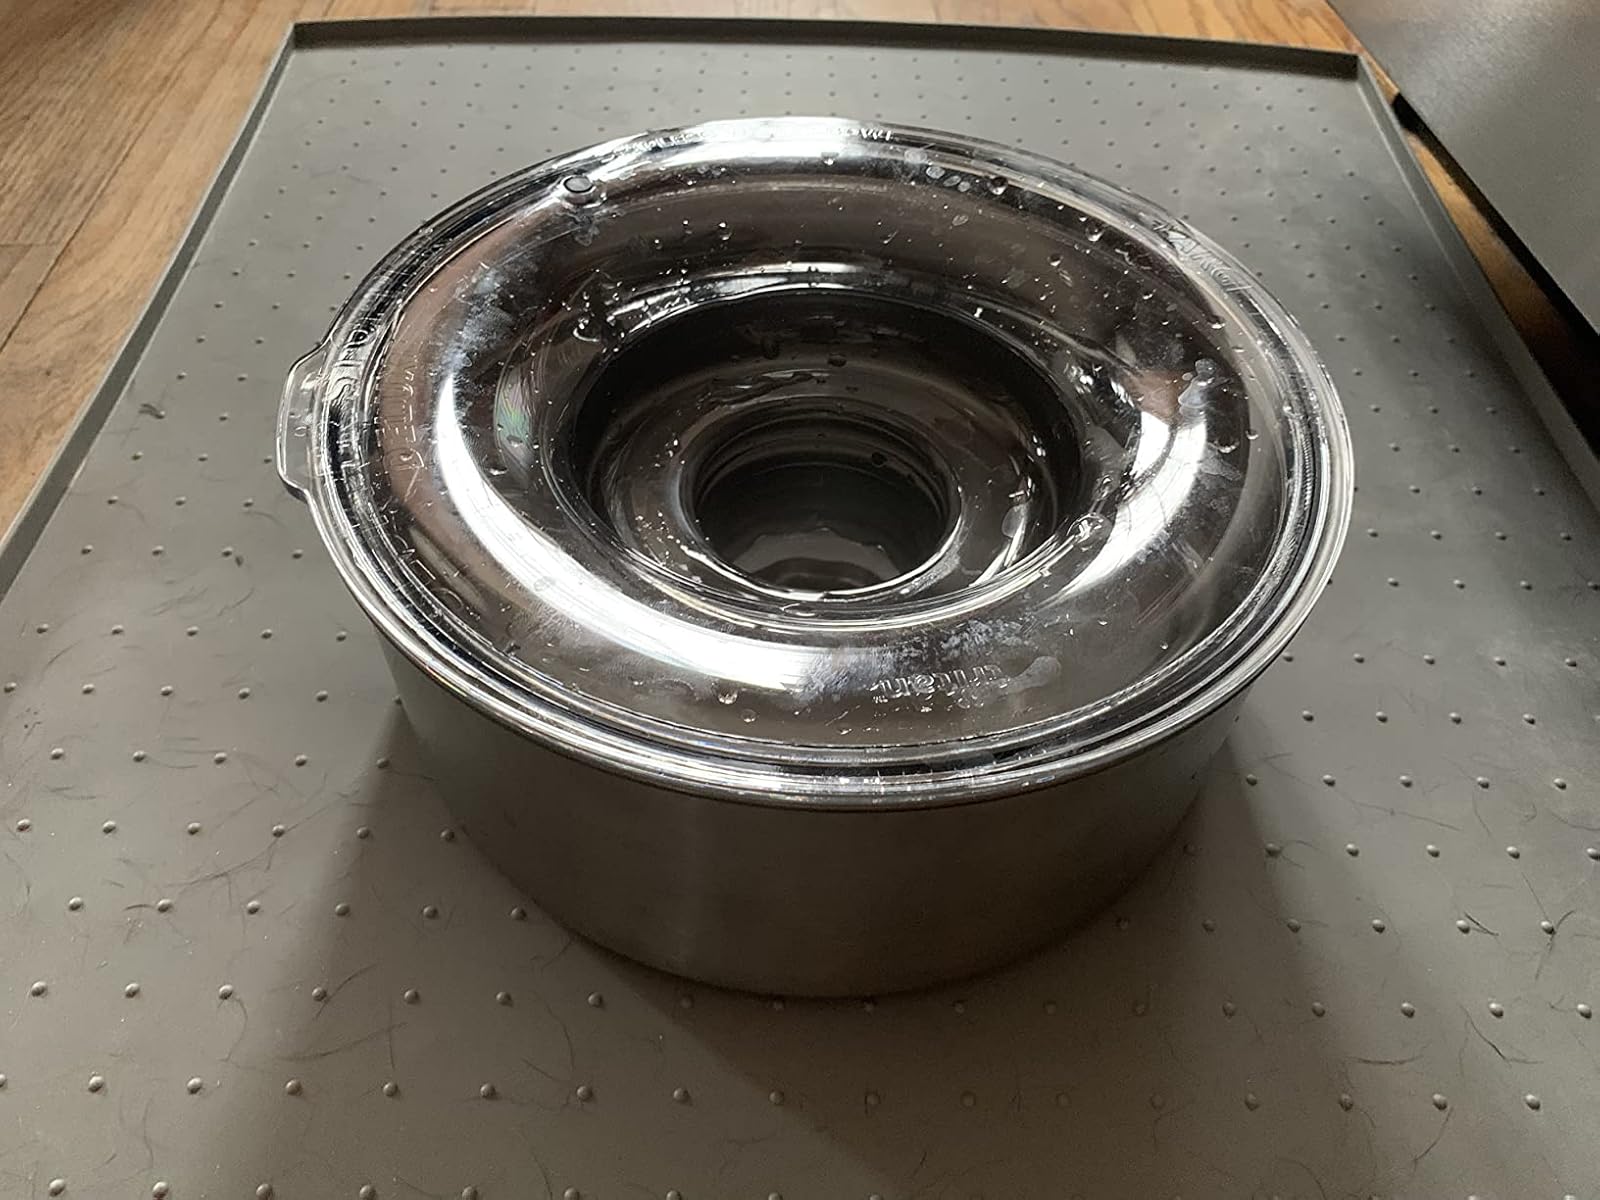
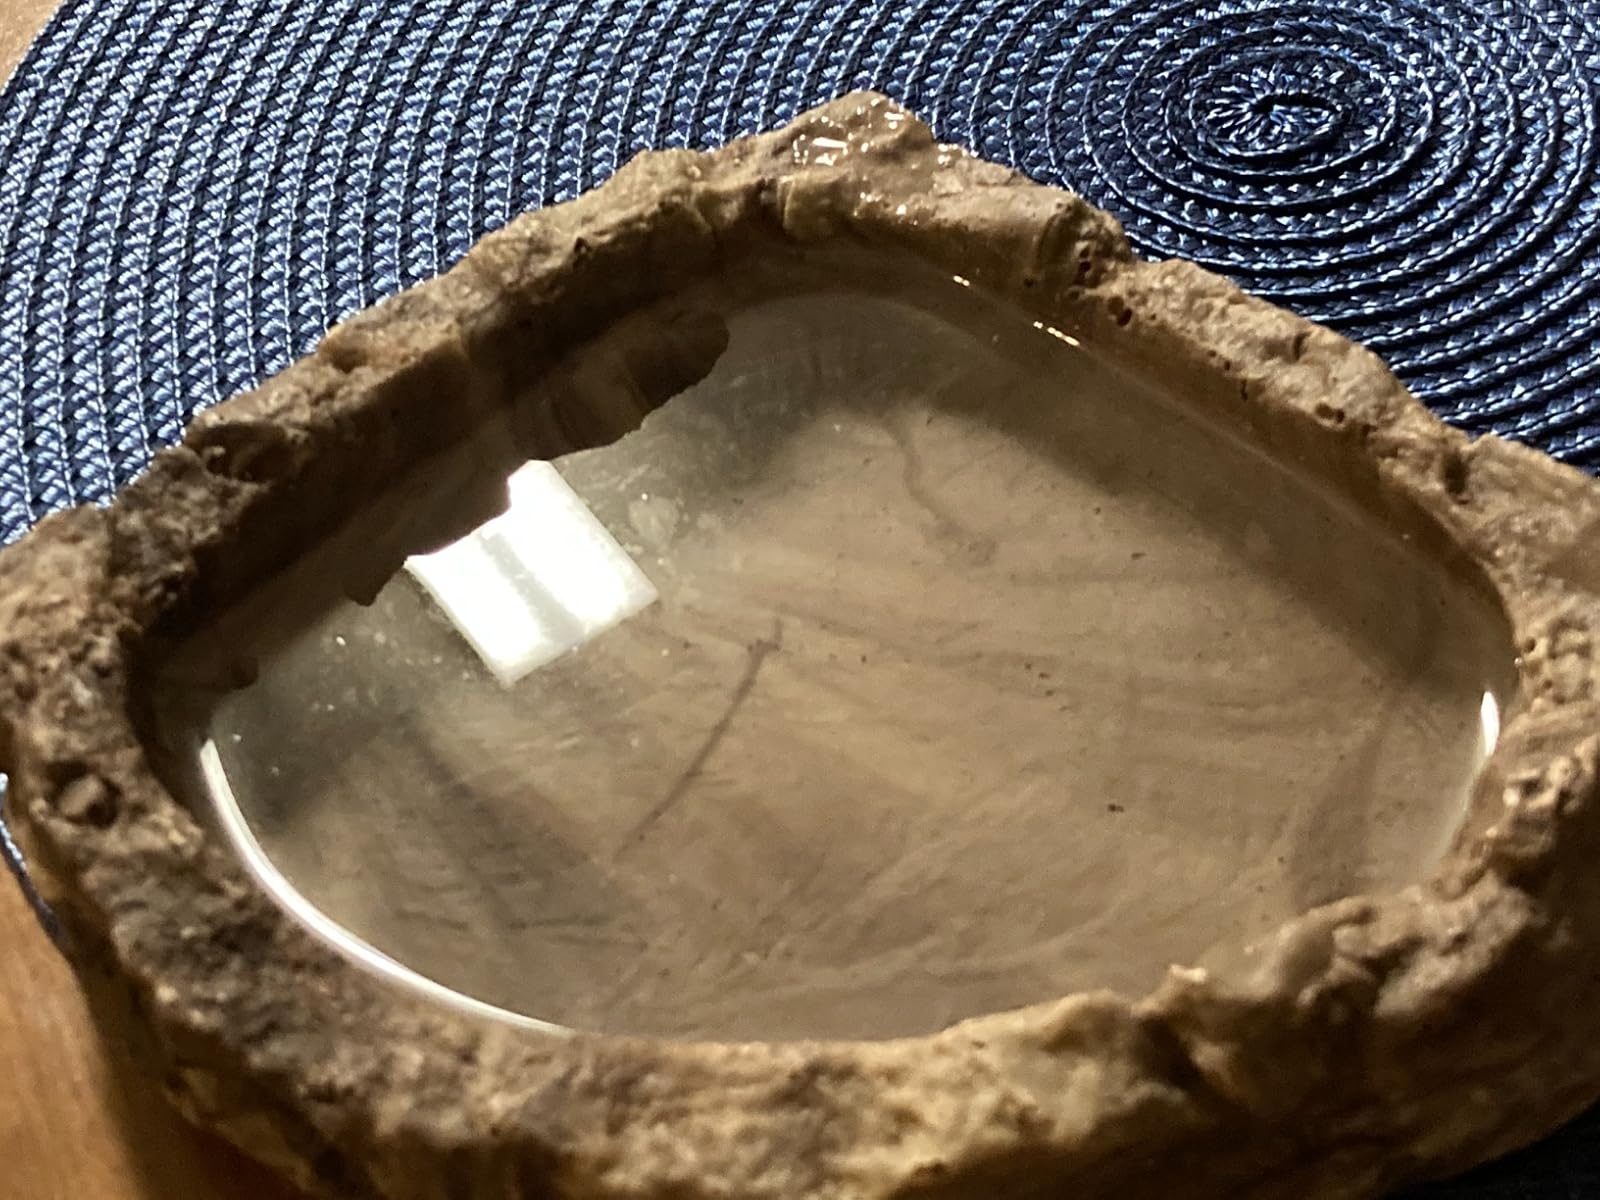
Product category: items_bowl
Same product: no